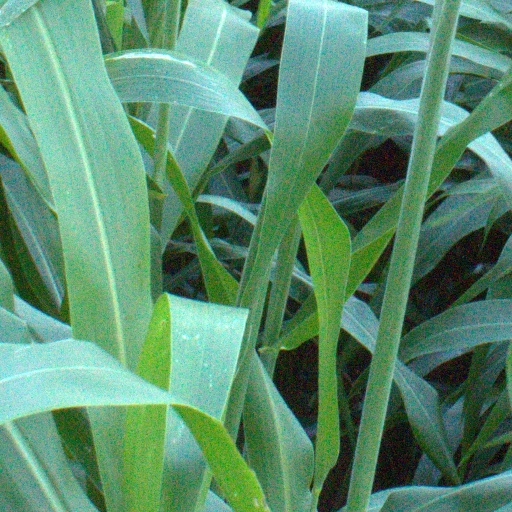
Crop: sorghum